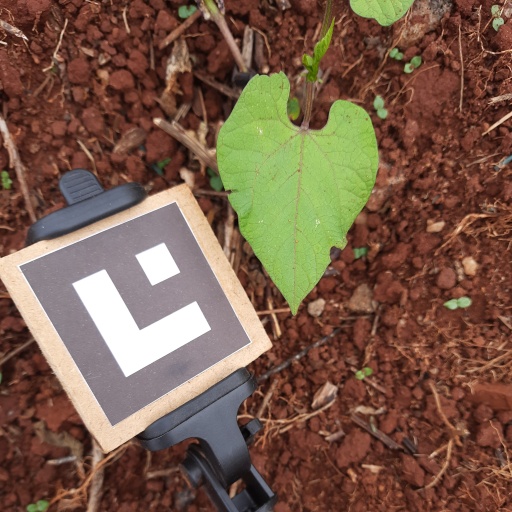
Observations: wavy surface, eating holes in the edge, with soild dust, under shade